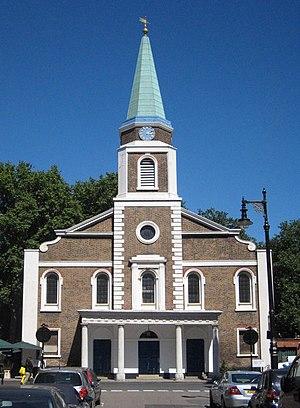
La chapelle Grosvenor, en anglais Grosvenor Chapel, est une église située dans la cité de Westminster, à Londres.
Mayfair est un quartier situé dans le West End de Londres dans la Cité de Westminster.